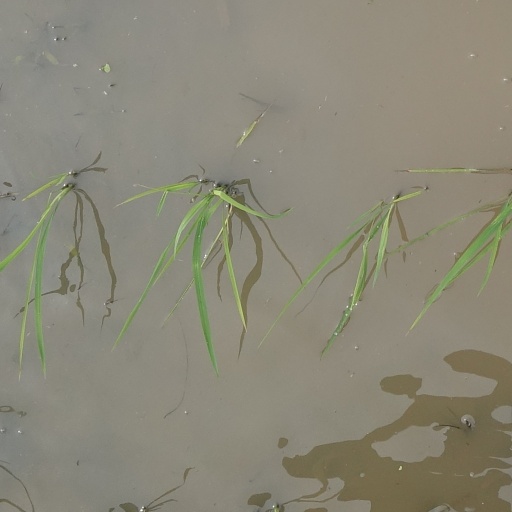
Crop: rice